Aizukōgen-Ozeguchi Station

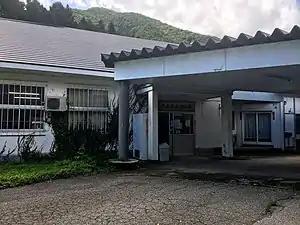
Aizukōgen-Ozeguchi Station in August 2021

is a railway station in Minamiaizu, Minamiaizu District, Fukushima Prefecture, Japan, operated by the Aizu Railway.